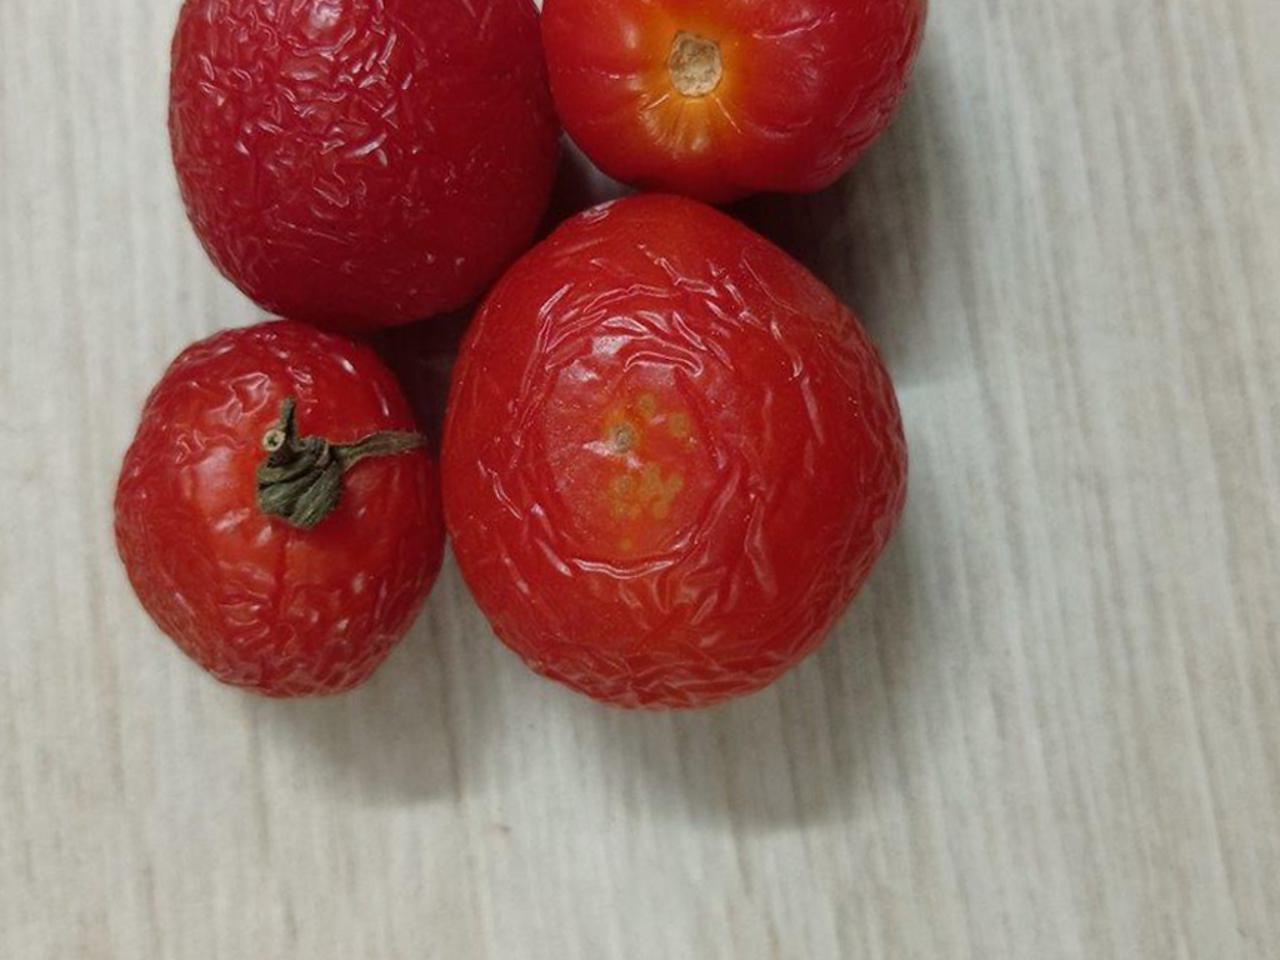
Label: Rotten